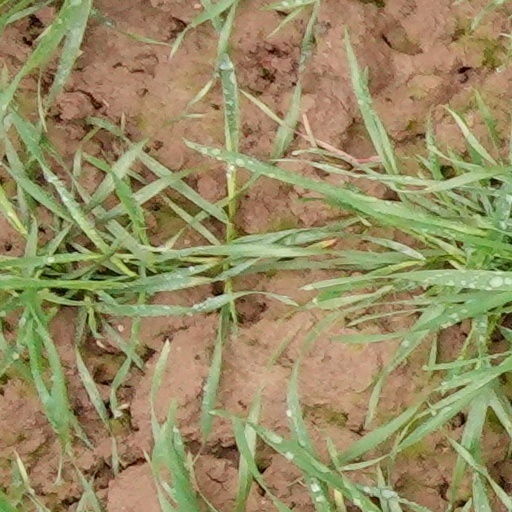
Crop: wheat